The Frozen Ghost

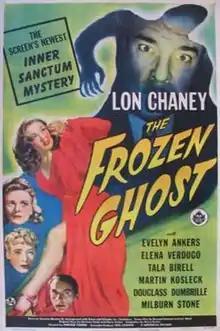
Theatrical release poster

The Frozen Ghost is a 1945 American noir-mystery film and the fourth installment in "The Inner Sanctum Mysteries" anthological film series, which was based on the popular radio series of the same name. The movie stars Lon Chaney Jr., Elena Verdugo, Evelyn Ankers, Tala Birell, and Martin Kosleck, and was directed by Harold Young.